Politics of Finland

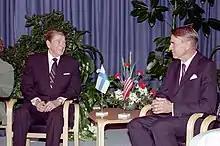
Ronald Reagan with Mauno Koivisto in May 1988

In 1982, Mauno Koivisto was elected president to succeed Kekkonen, promising to reduce the powers of the president and increase those of the prime minister.